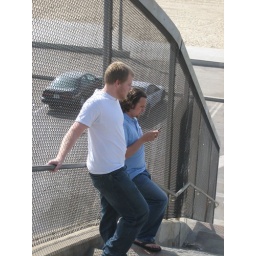
The boys on the bridge in Santa Monica